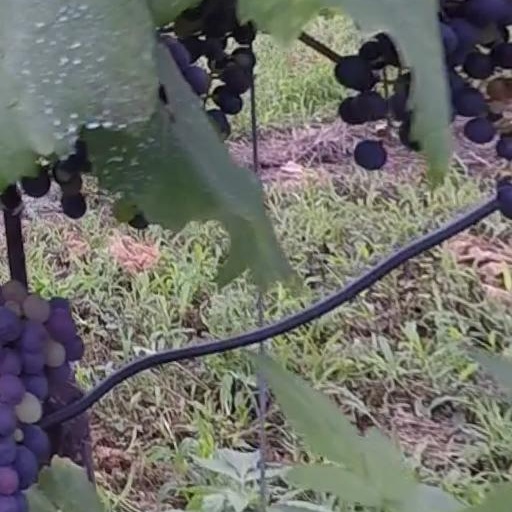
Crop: grape